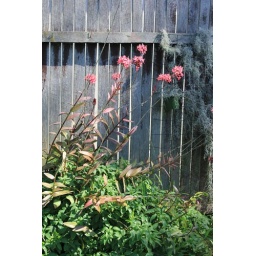
Reed Stem Epidendrum grown as a garden plant. Note base of plant in complete shade.